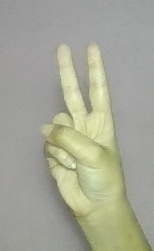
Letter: taa